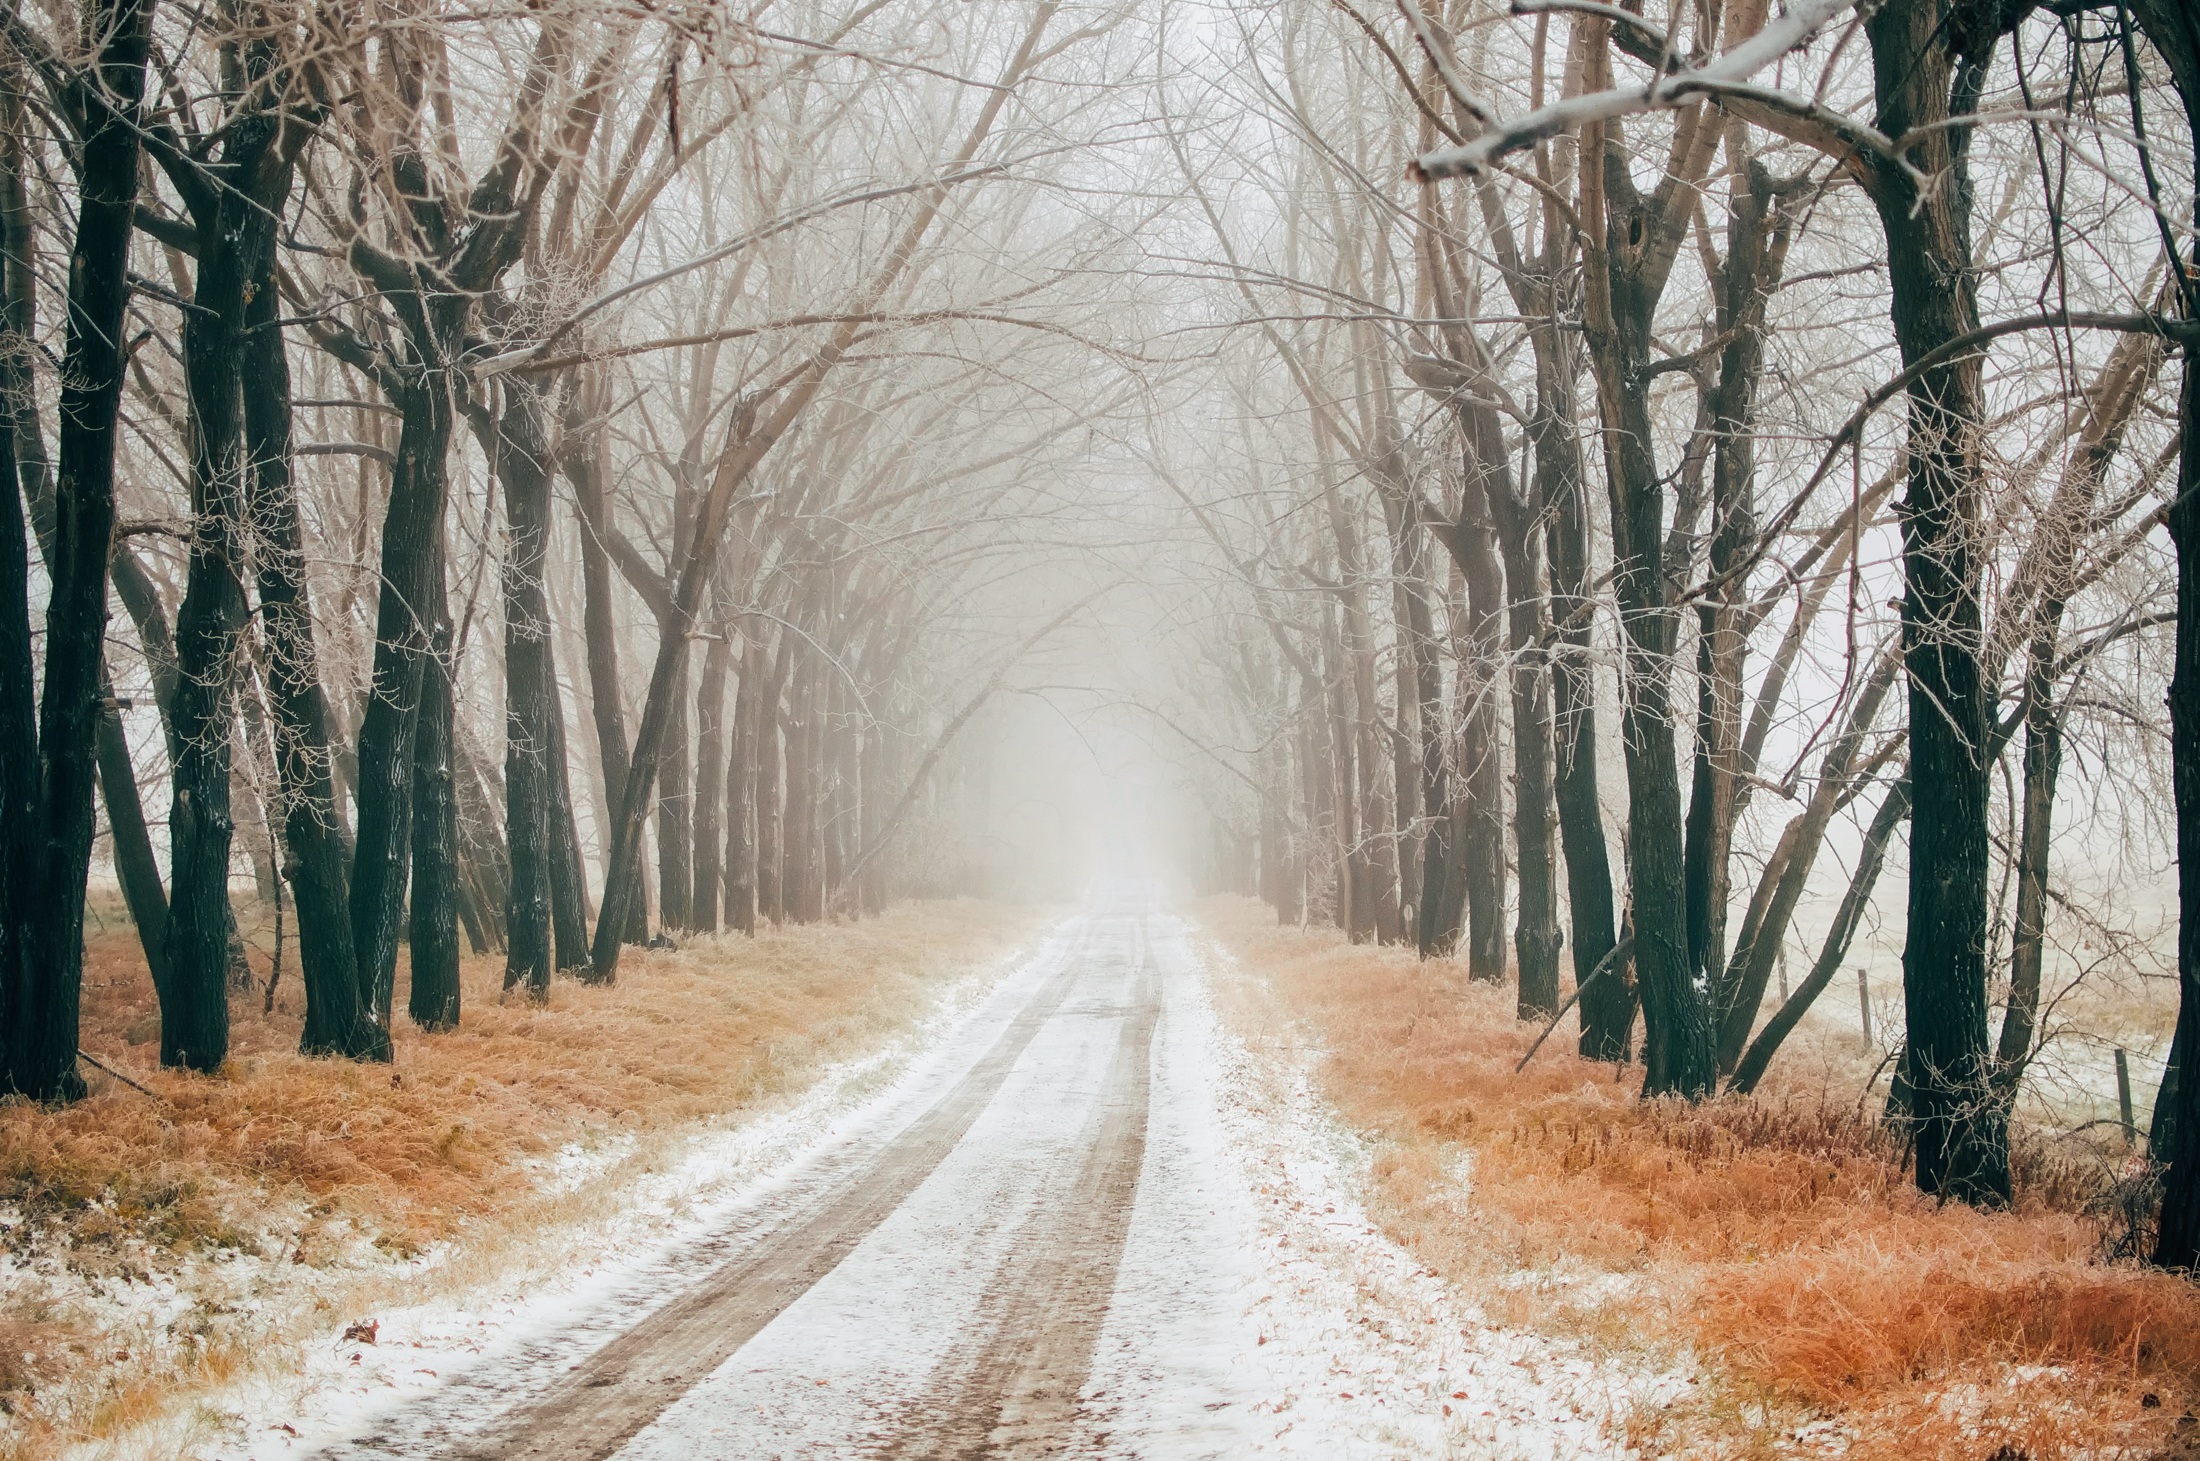
landscape, tree, nature, forest, branch, silhouette, snow, winter, fog, sunrise, road, mist, sunlight, morning, frost, country, travel, rural, scenic, drive, autumn, weather, season, trees, outdoors, hdr, canada, woodland, habitat, freezing, rural area, tire tracks, natural environment, atmospheric phenomenon, woody plant